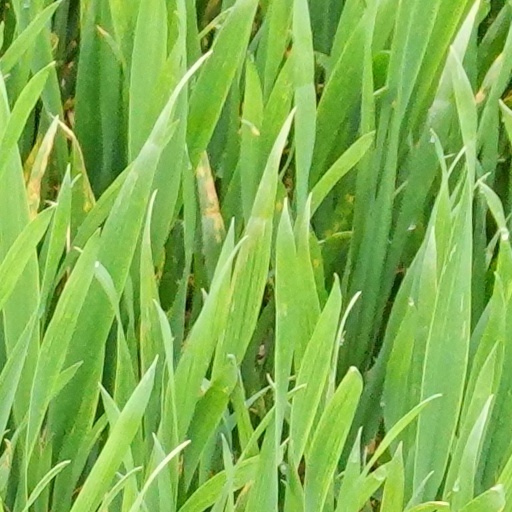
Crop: wheat